Josh Rhett Noble

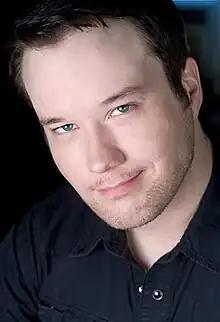

Josh Rhett Noble (born September 6, 1980) is an American stage, television, film and voice actor. Noble is known for his role as Gaston in Disney's "Beauty and the Beast" in theaters across the country, various guest star roles in television including stints in , "The Wonder Years" and and for providing voice and motion capture for the Rockstar produced video game "Red Dead Redemption 2." He is the recipient of the 2011 BroadwayWorld Award for Best Actor in a Musical for his portrayal of Matthew in "Altar Boyz" as well as the 2013 BroadwayWorld Award for Best Actor in a Play for his portrayal of Adam in "Next Fall".